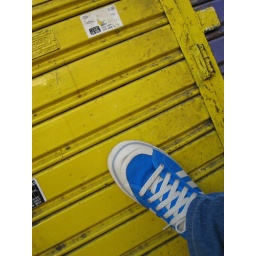
My Adidas Nizza kickers as seen on a bright yellow wall in San Telmo